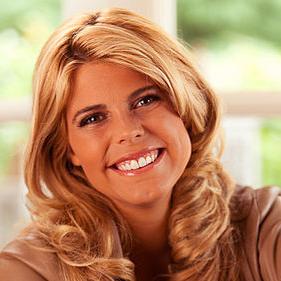
Age: 25